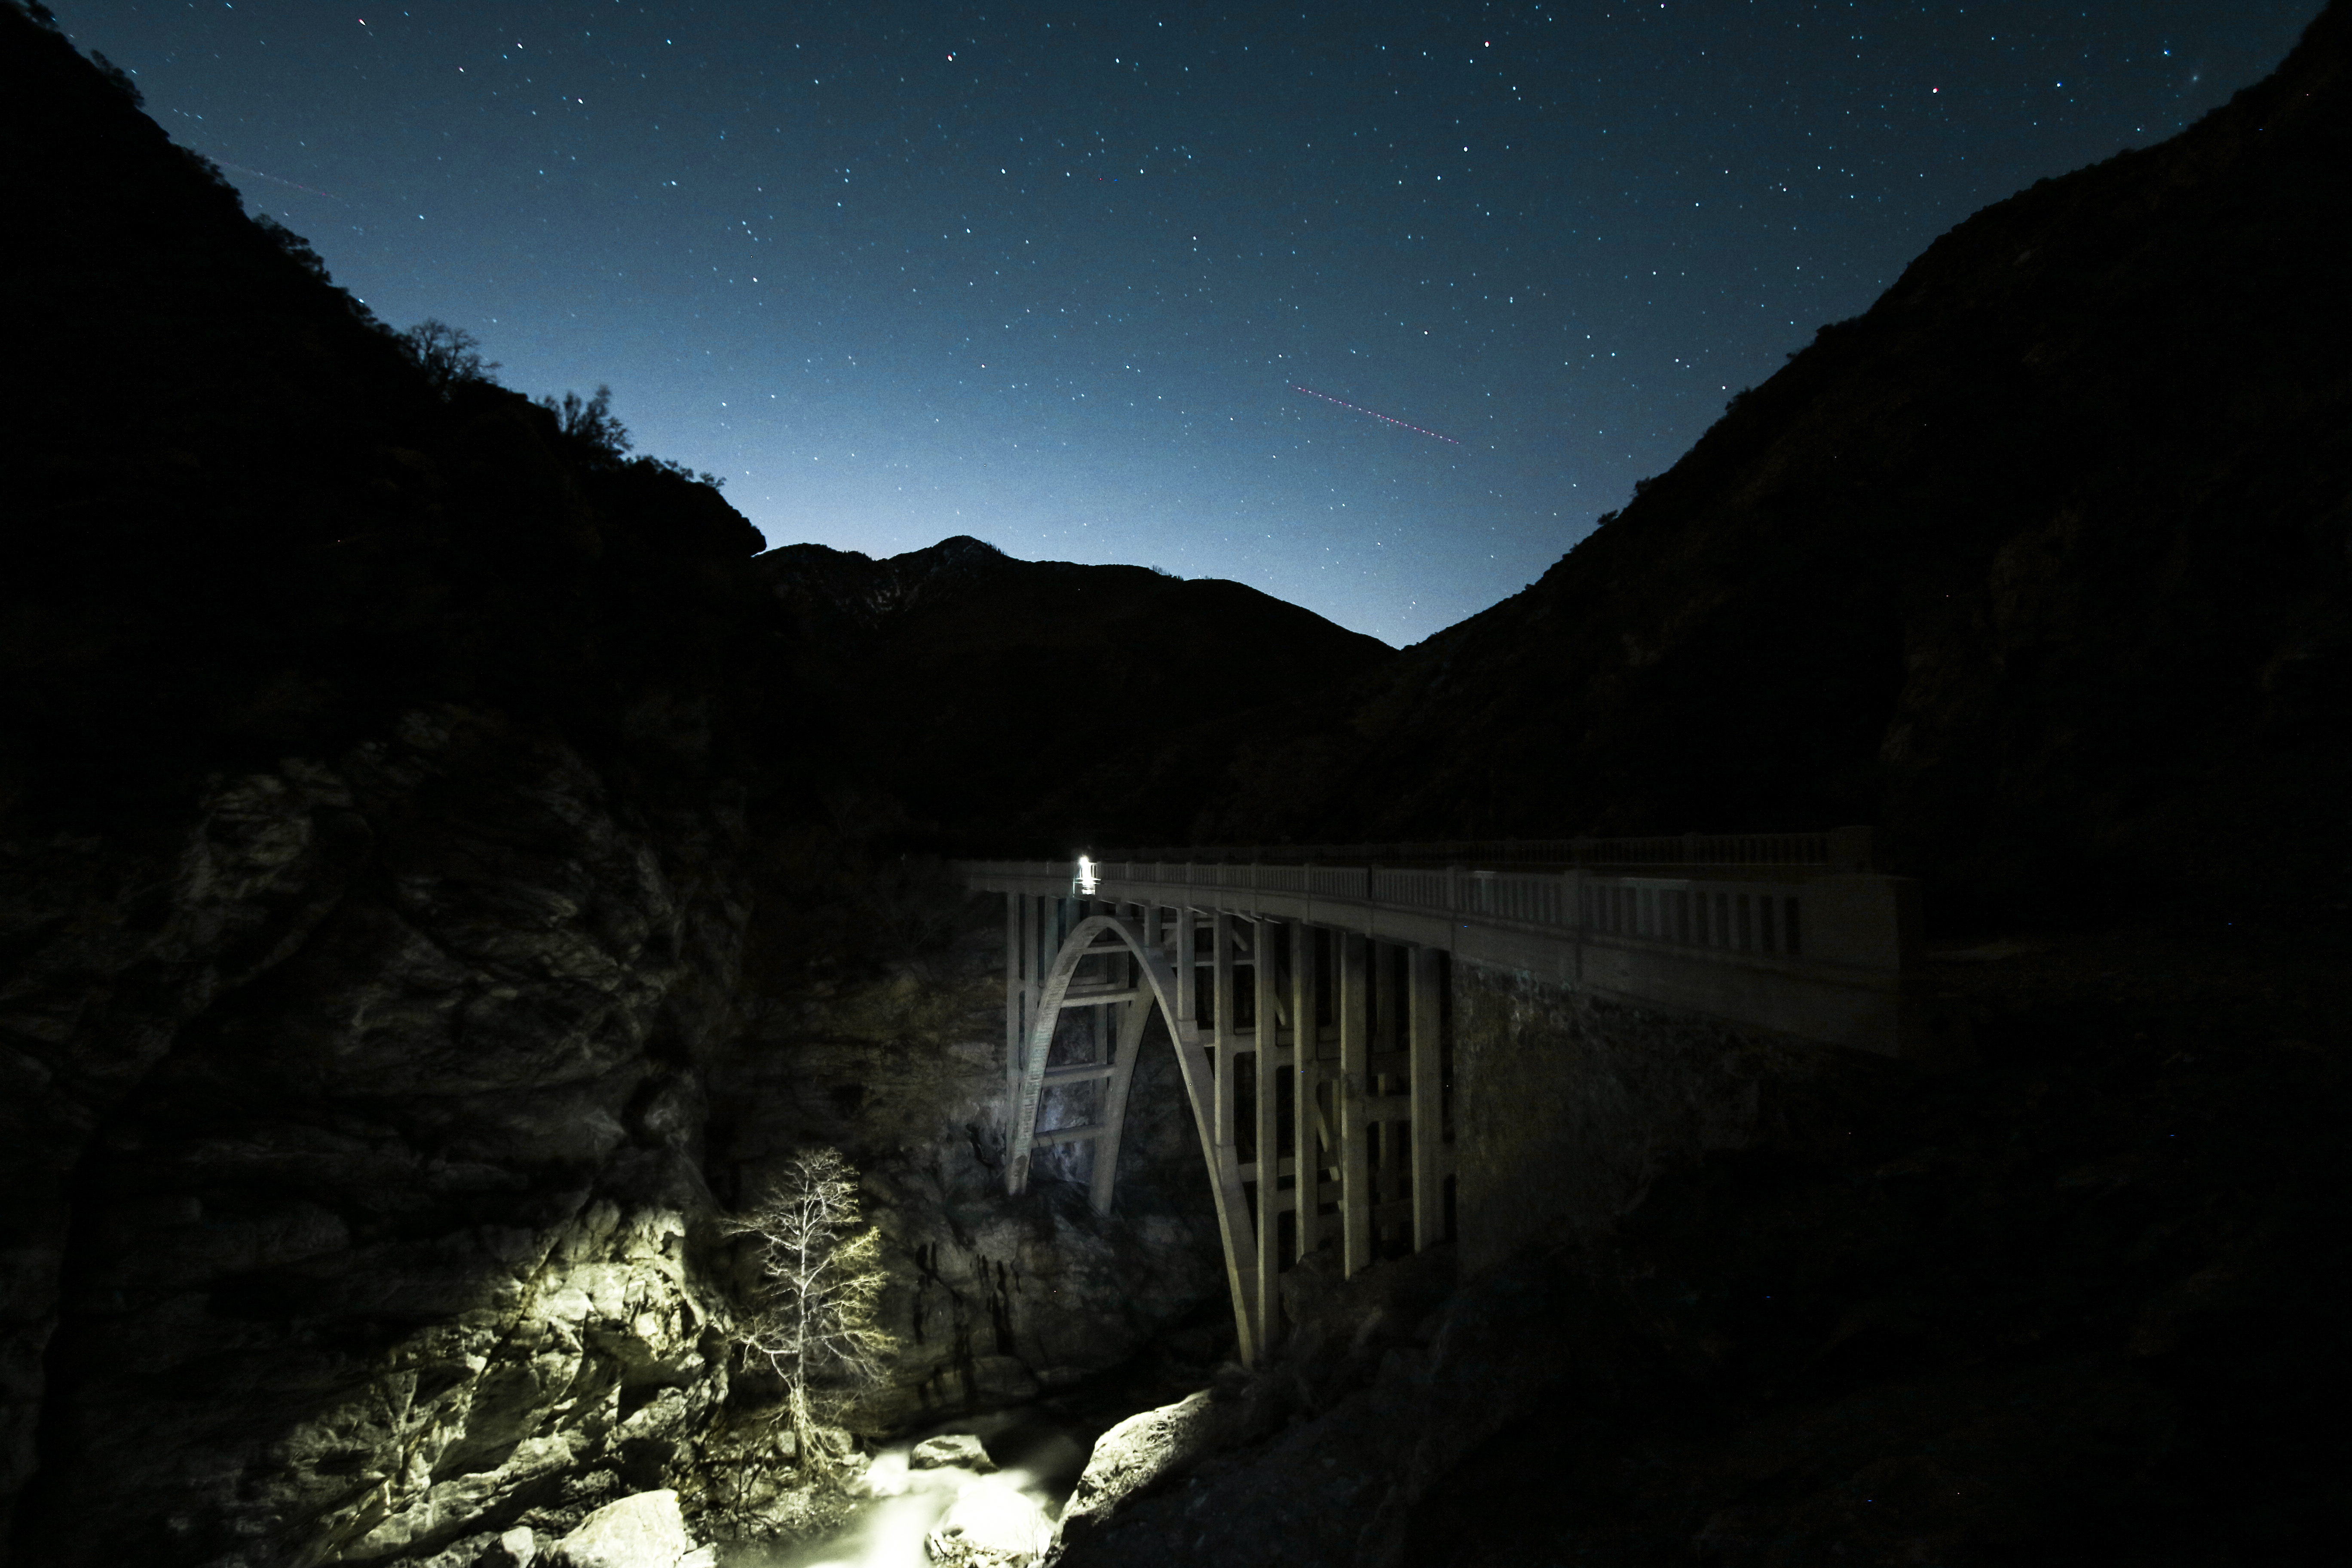
mountain, light, night, sunlight, darkness, moonlight, atmospheric phenomenon